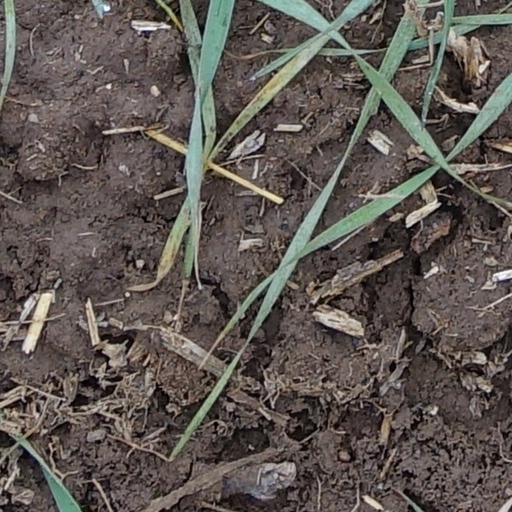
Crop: wheat